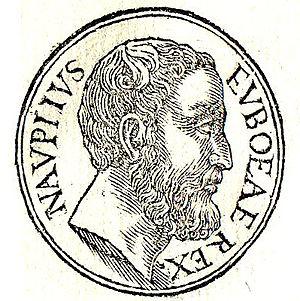
Dans la mythologie grecque, Nauplios, fils de Clytonée, est roi d'Eubée. Il est compté parmi les Argonautes.